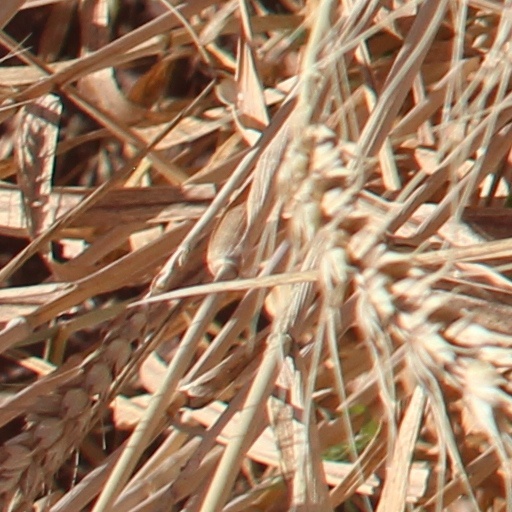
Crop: wheat